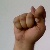
The image shows a hand gesture representing the letter 'T' in Indian Sign Language.